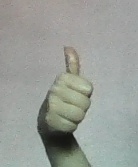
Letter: aleff